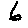
Label: 6